Hafslundsøy

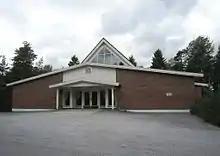
Hafslundsøy kirke

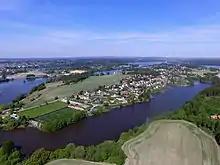
Drone photo of Hafslundsøy from Hafslund in the south

Hafslundsøy is a small island located in the middle of the river Glomma just outside Sarpsborg in Østfold, Norway. It had 2,673 inhabitants in 2016.